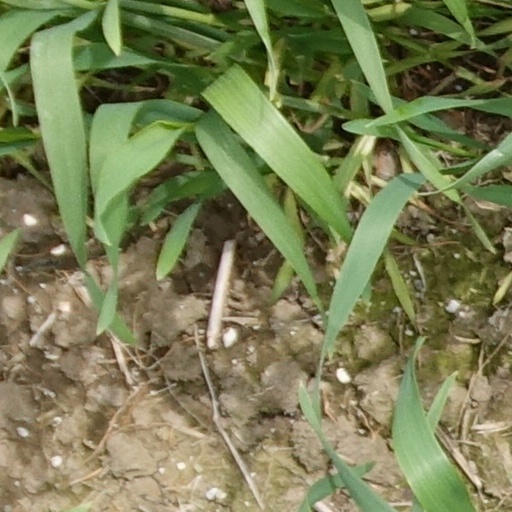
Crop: wheat